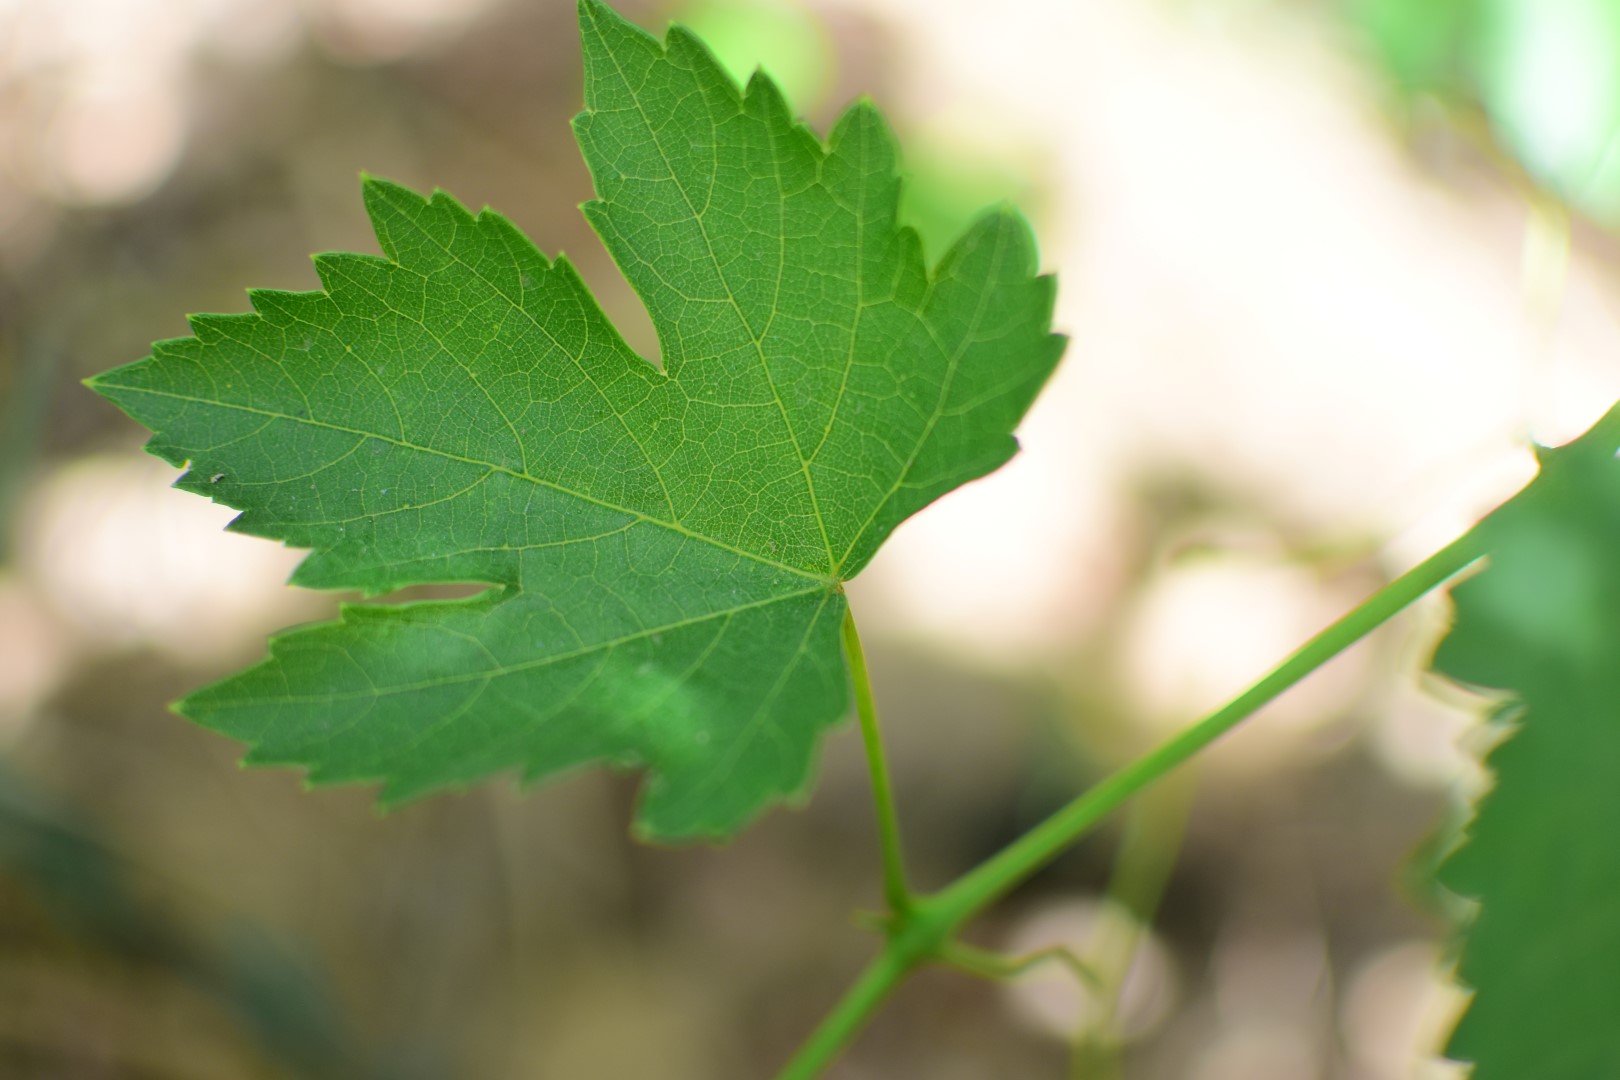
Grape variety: Frinsi